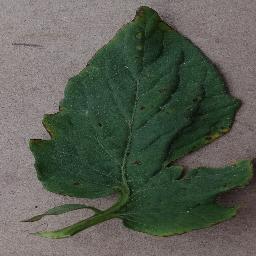
Label: Tomato___Bacterial_spot